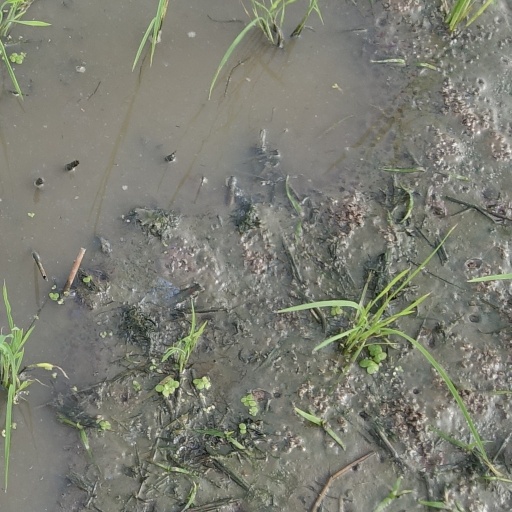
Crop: rice